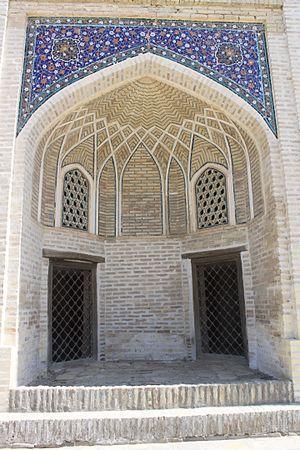
Accès extérieur à des cellules de la madrasa mir-i-arab
La médersa Mir-i Arab est une médersa, toujours en activité, de Boukhara en Ouzbékistan. Comme tous les sites historiques de Boukhara, elle est inscrite au patrimoine mondial de l'Unesco, depuis 1993. Elle est interdite à la visite.